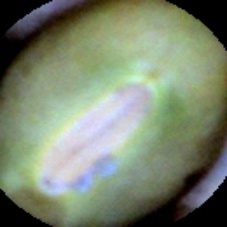
Label: Immature